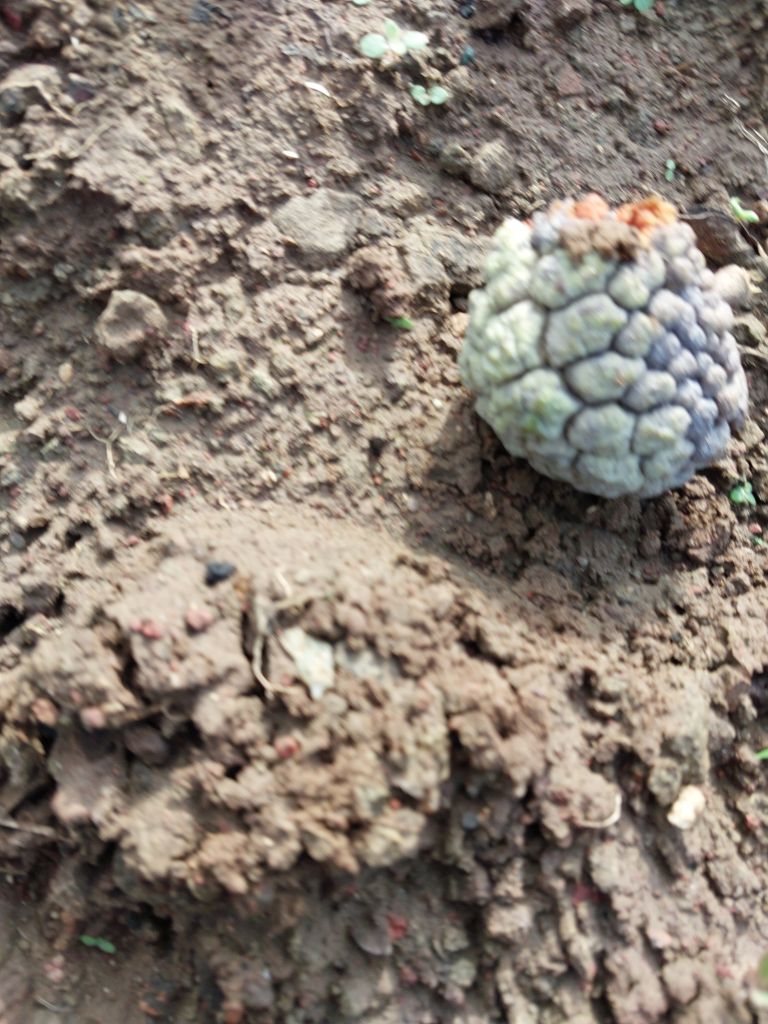
Disease label: Blank Canker